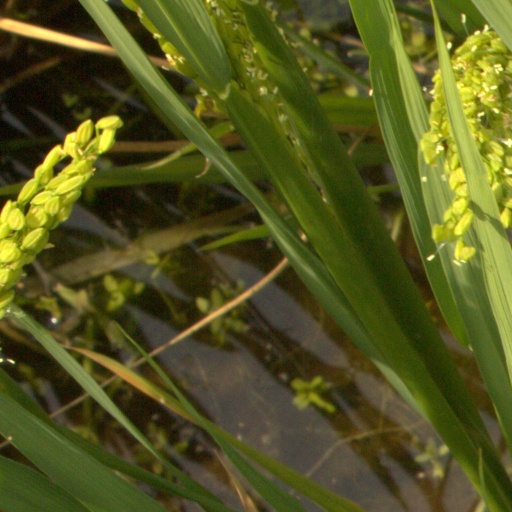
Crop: rice